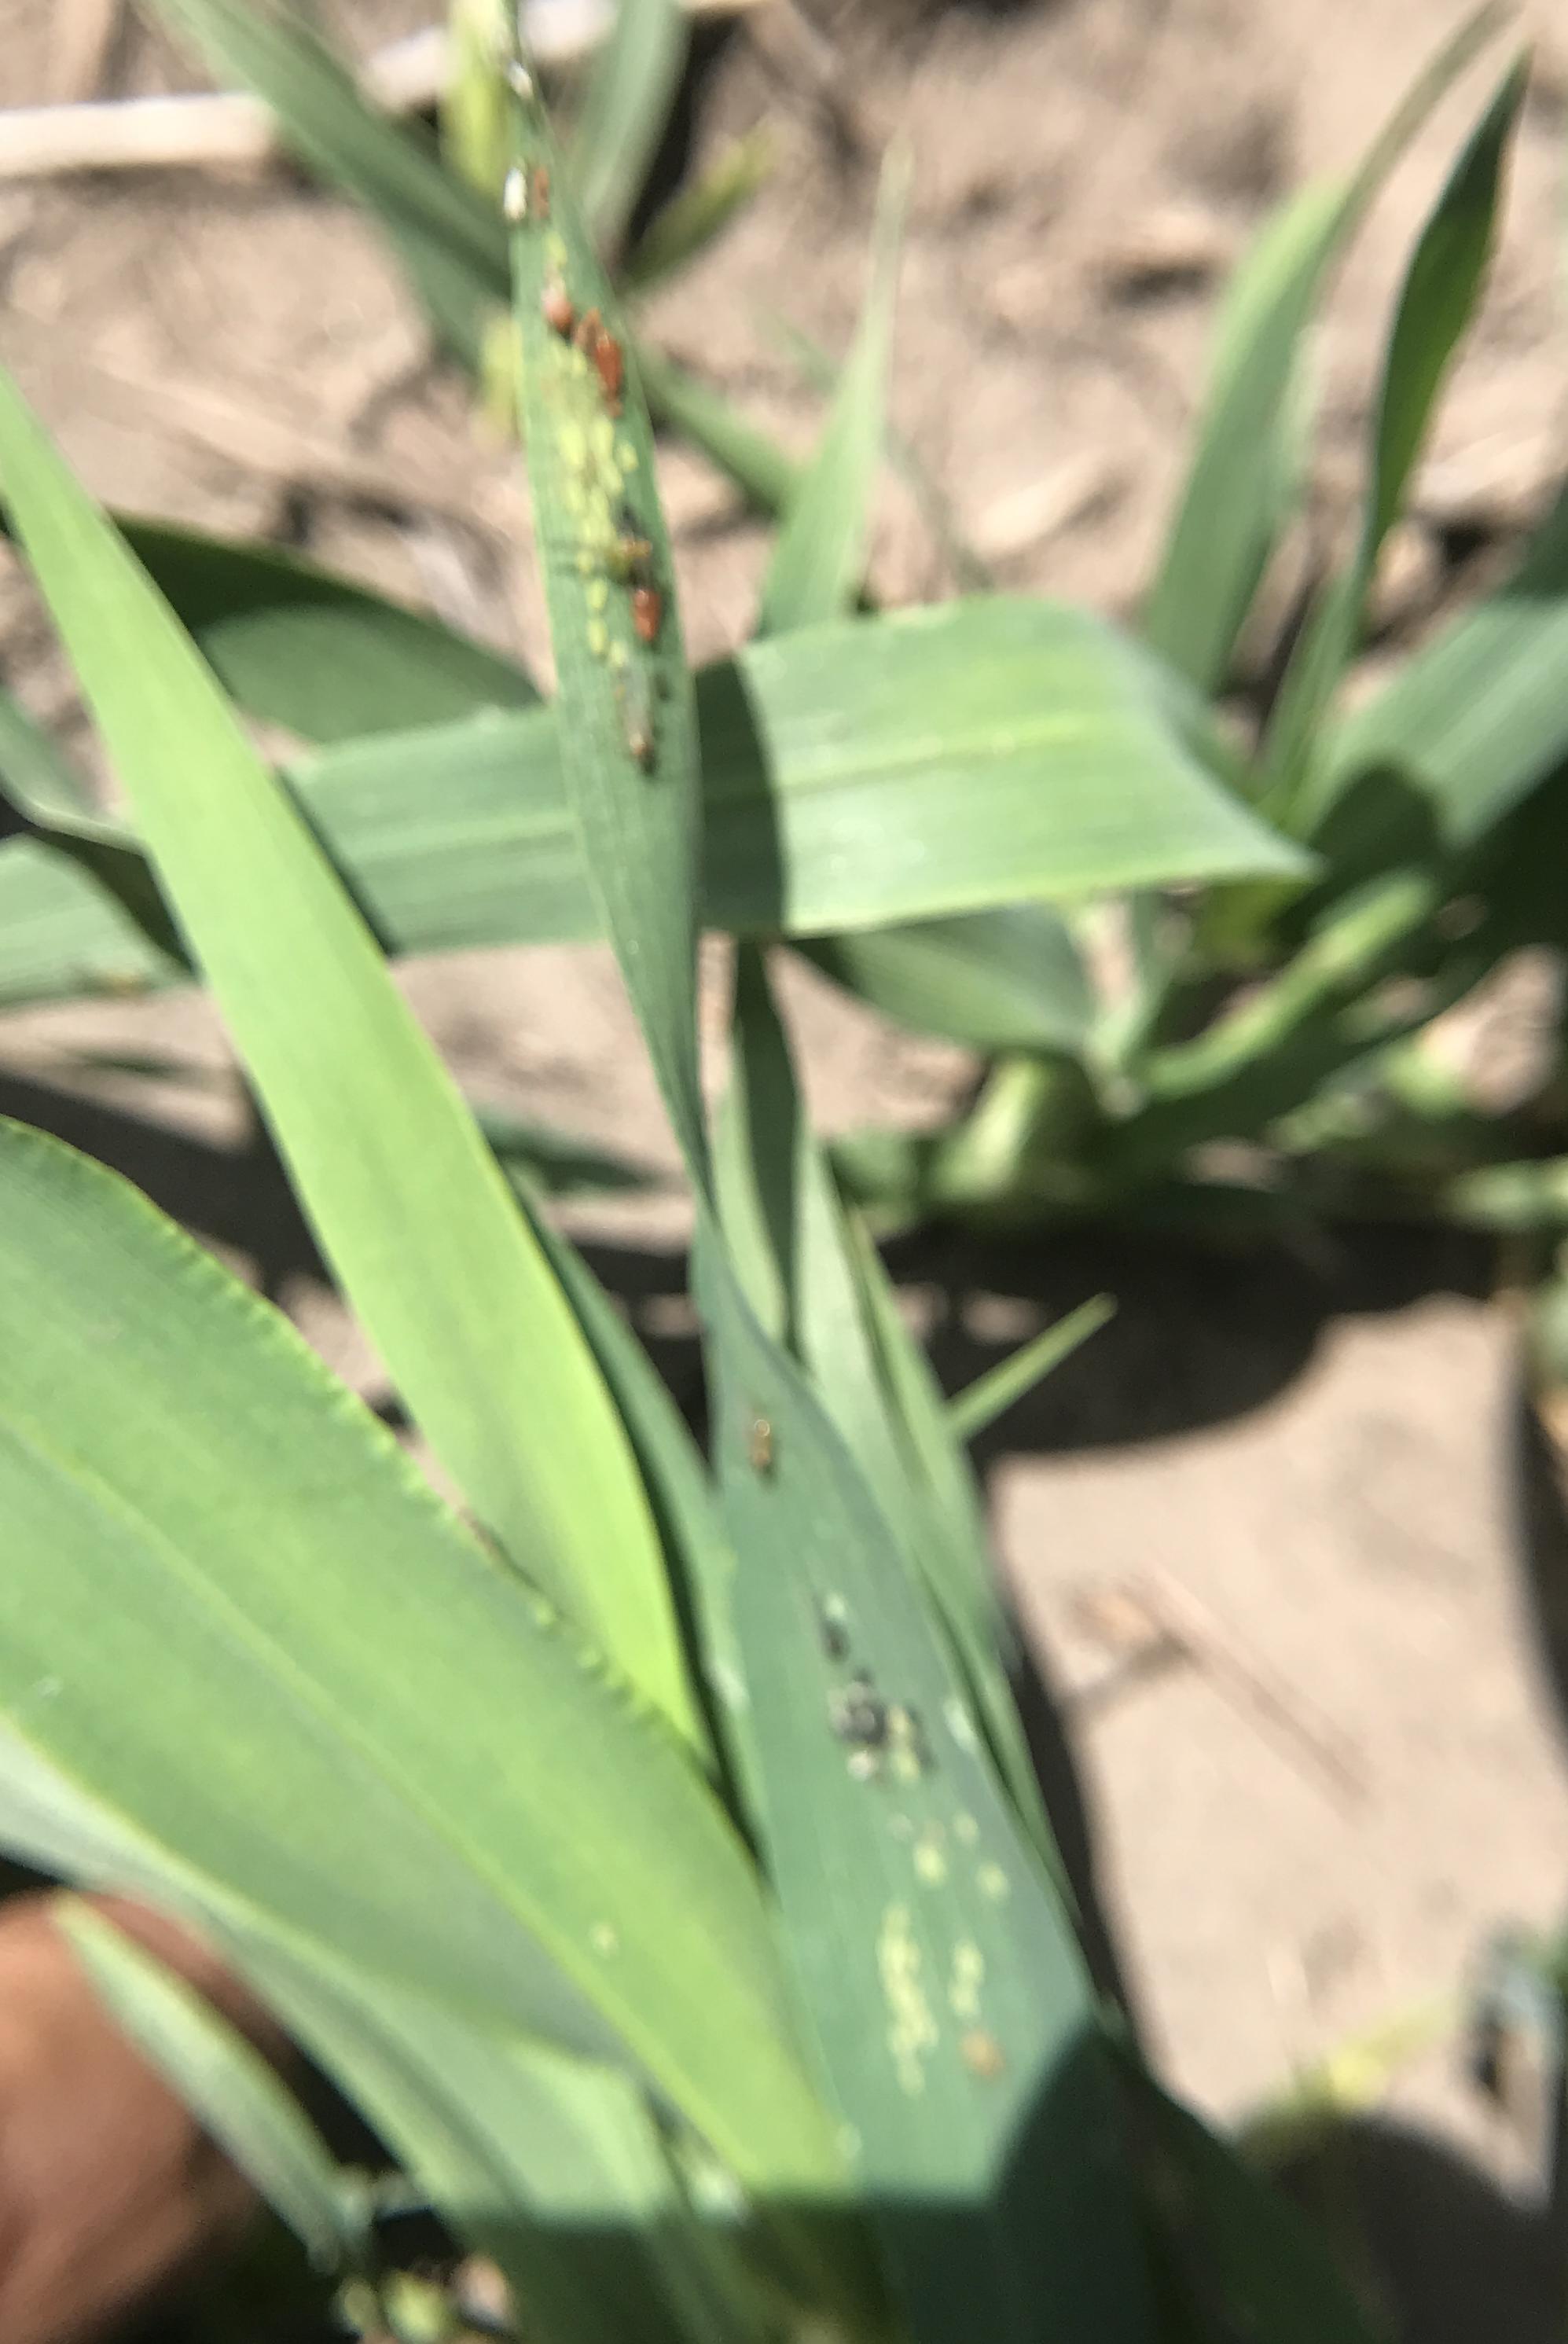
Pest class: english_grain_aphid